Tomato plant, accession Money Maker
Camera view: vertical (180 deg); turntable rotation: 120 degrees
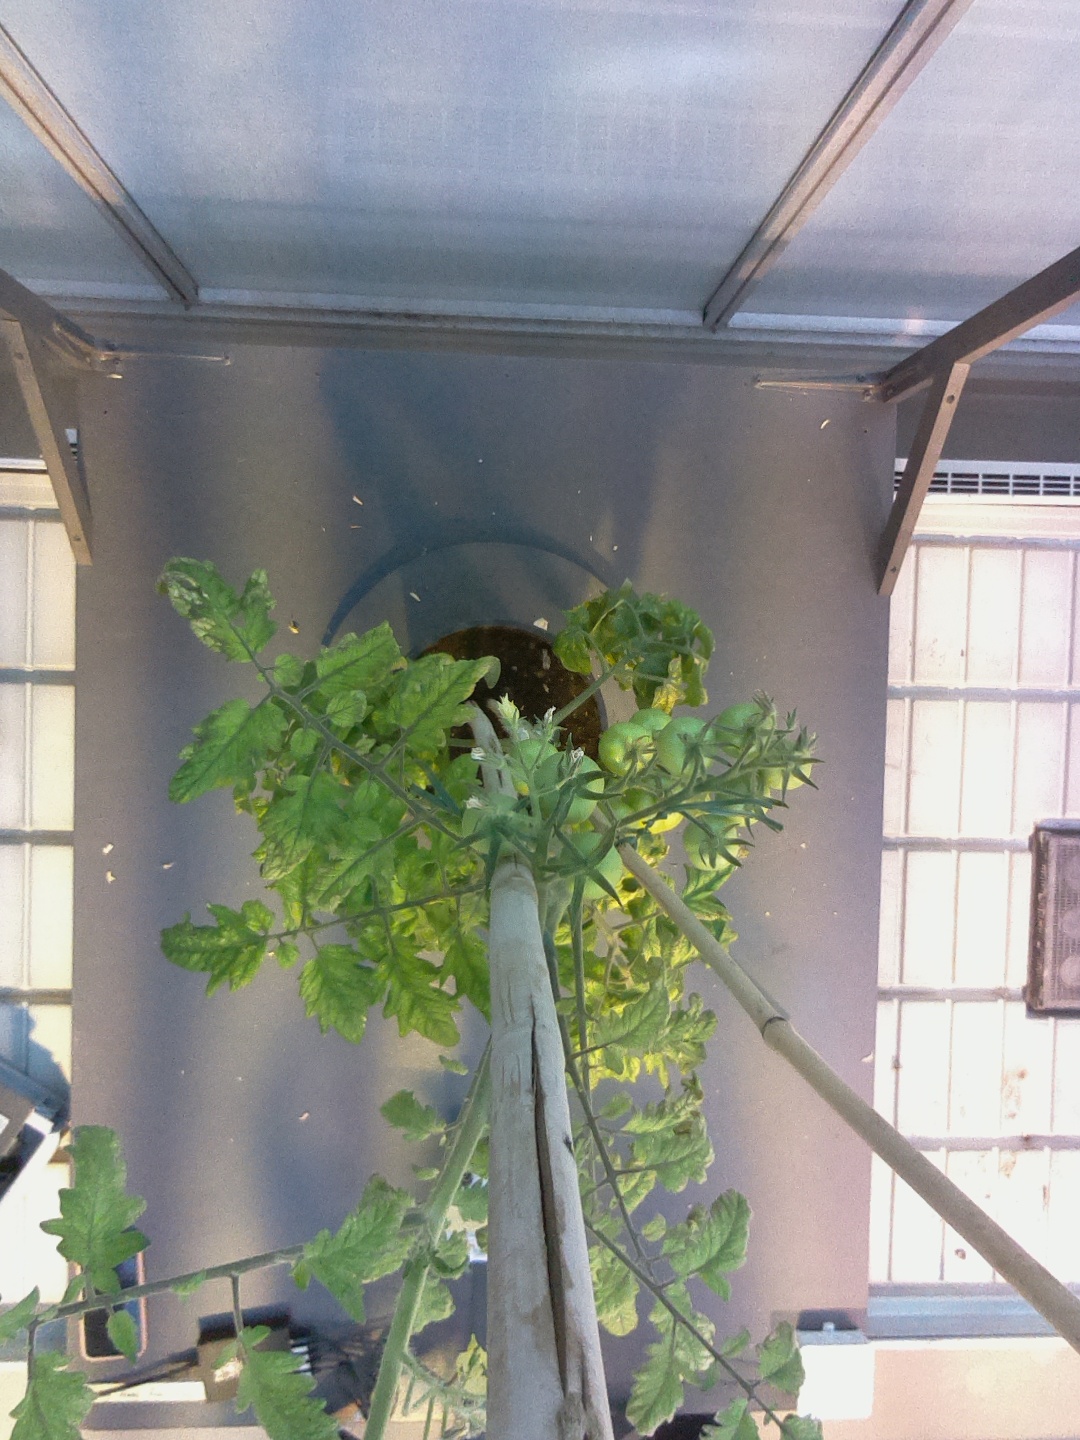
BBCH growth stage 74: 40%-50% of final fruit size